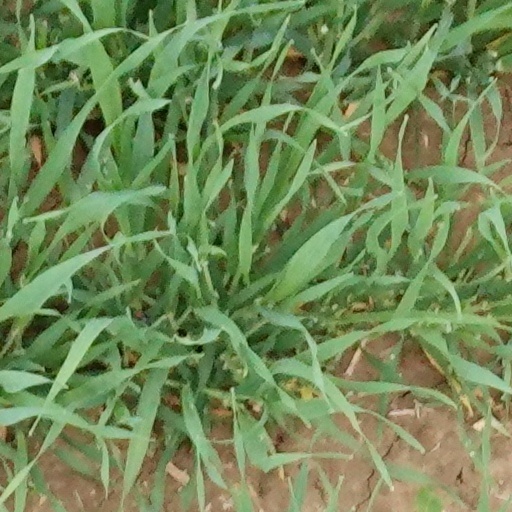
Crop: wheat